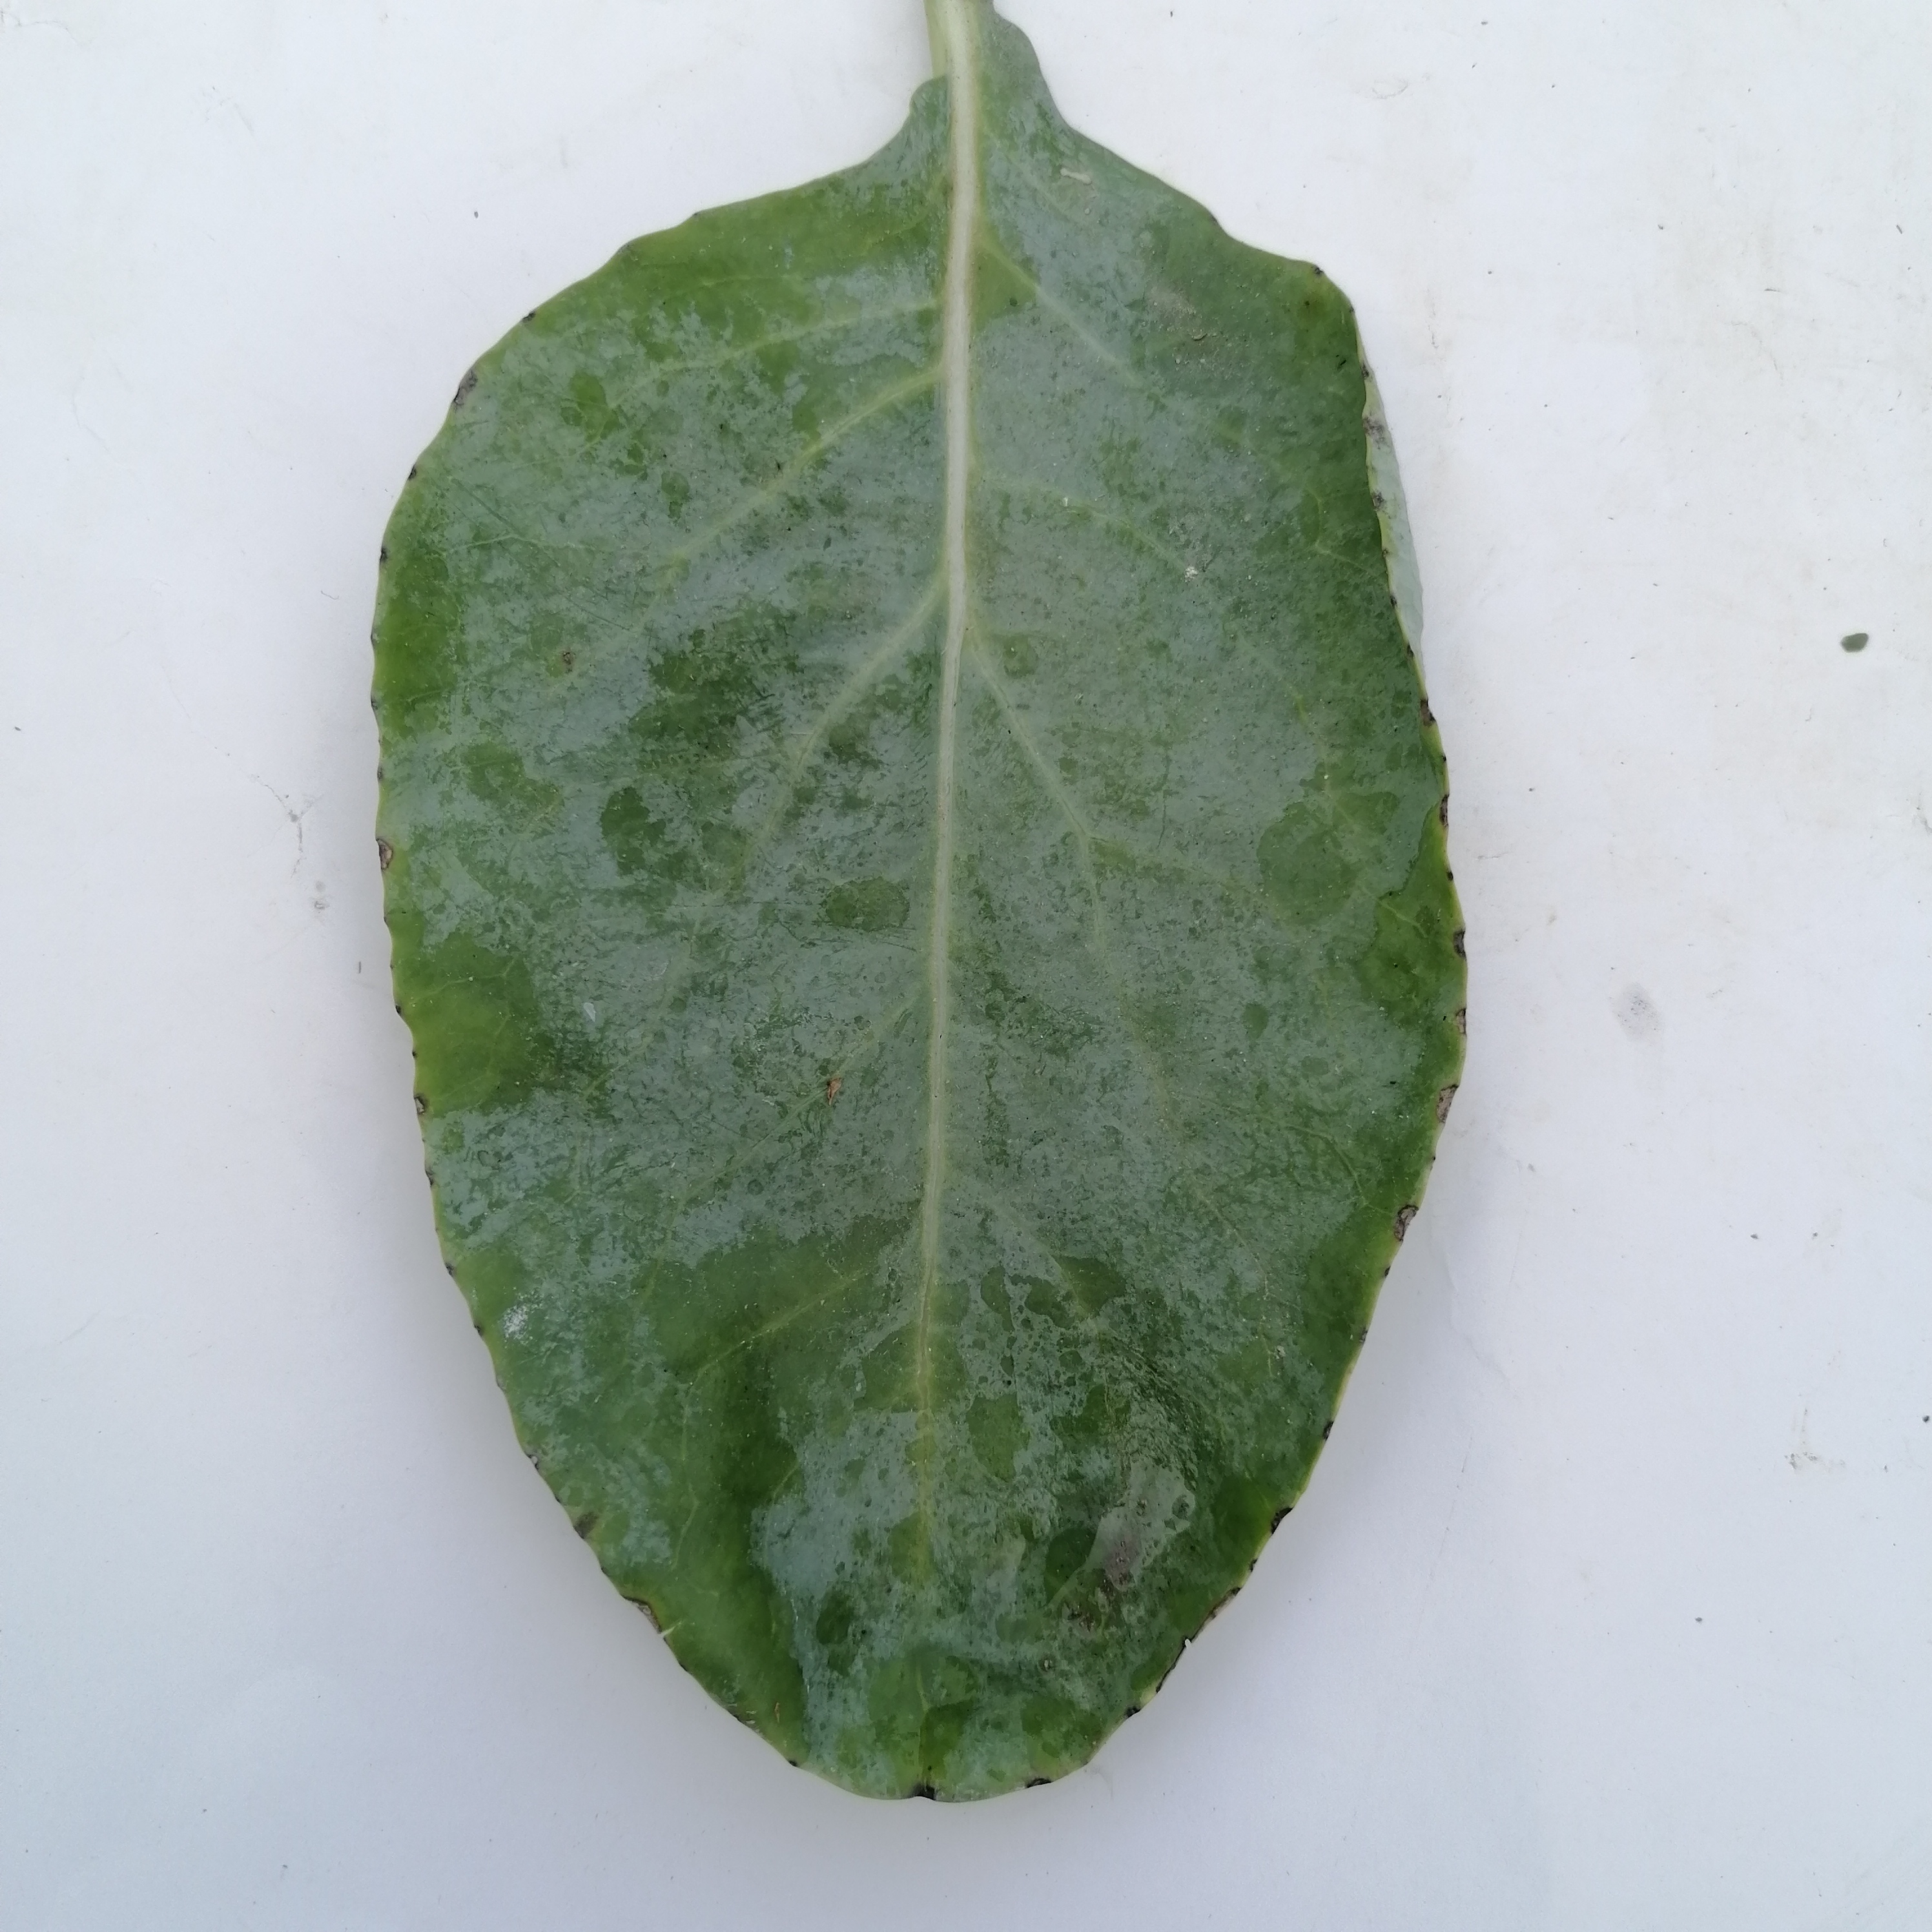
Label: Healthy